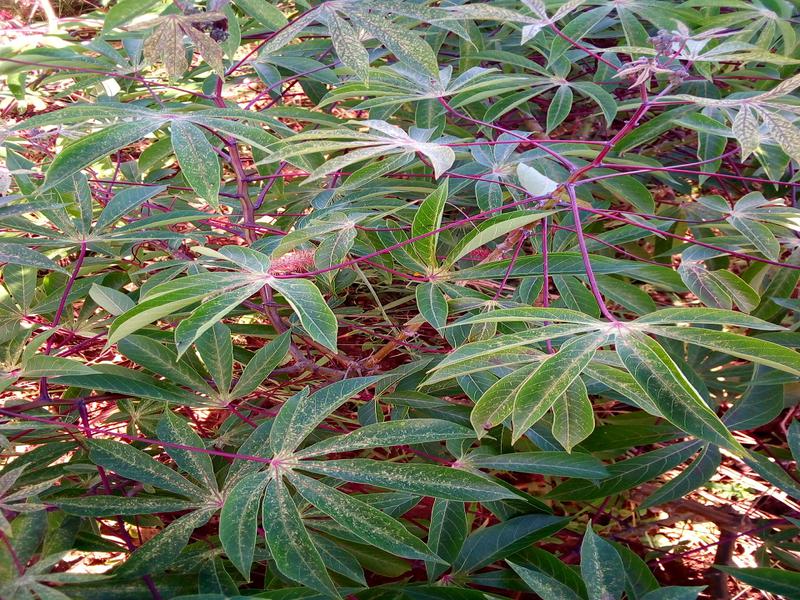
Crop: cassava
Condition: green_mottle